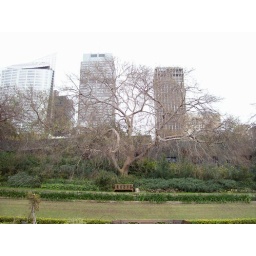
I liked the way this tree looked, all bare and gray against the city skyline.